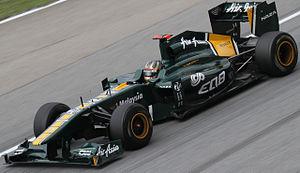
Le Grand Prix automobile de Malaisie 2011, disputé le 10 avril 2011 sur le circuit international de Sepang, est la 841ᵉ épreuve du championnat du monde de Formule 1 courue depuis 1950 et la seconde manche du championnat 2011. Il s'agit de la treizième édition du Grand Prix de Malaisie comptant pour le championnat du monde de Formule 1.
Davide Valsecchi, né le 24 janvier 1987 à Eupilio, est un pilote automobile italien. Il a remporté le championnat GP2 Series en 2012.